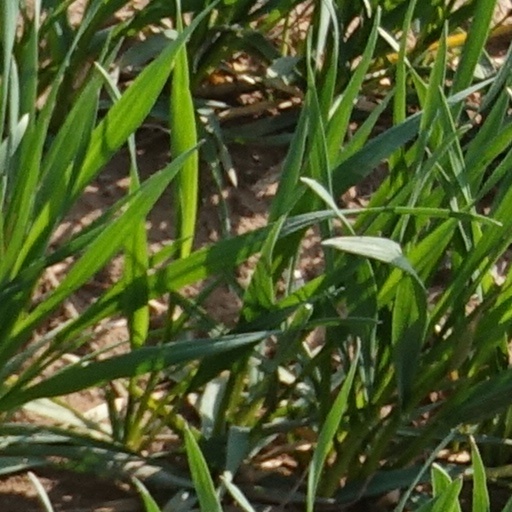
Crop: wheat